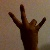
The image shows a hand gesture representing the number 7 in Indian Sign Language.